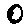
Label: 0